Josephus Laurentius Dyckmans

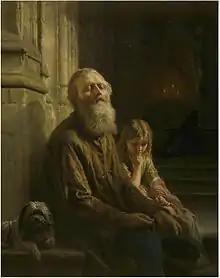
"The blind beggar"

Josephus Laurentius Dyckmans or Jozef Laurent Dyckmans (Lier, 9 August 1811 – Antwerp, 8 January 1888) was a Belgian painter mainly of genre scenes and portraits whose painstakingly detailed pictures earned him the nickname 'The Belgian Gerard Dou'.